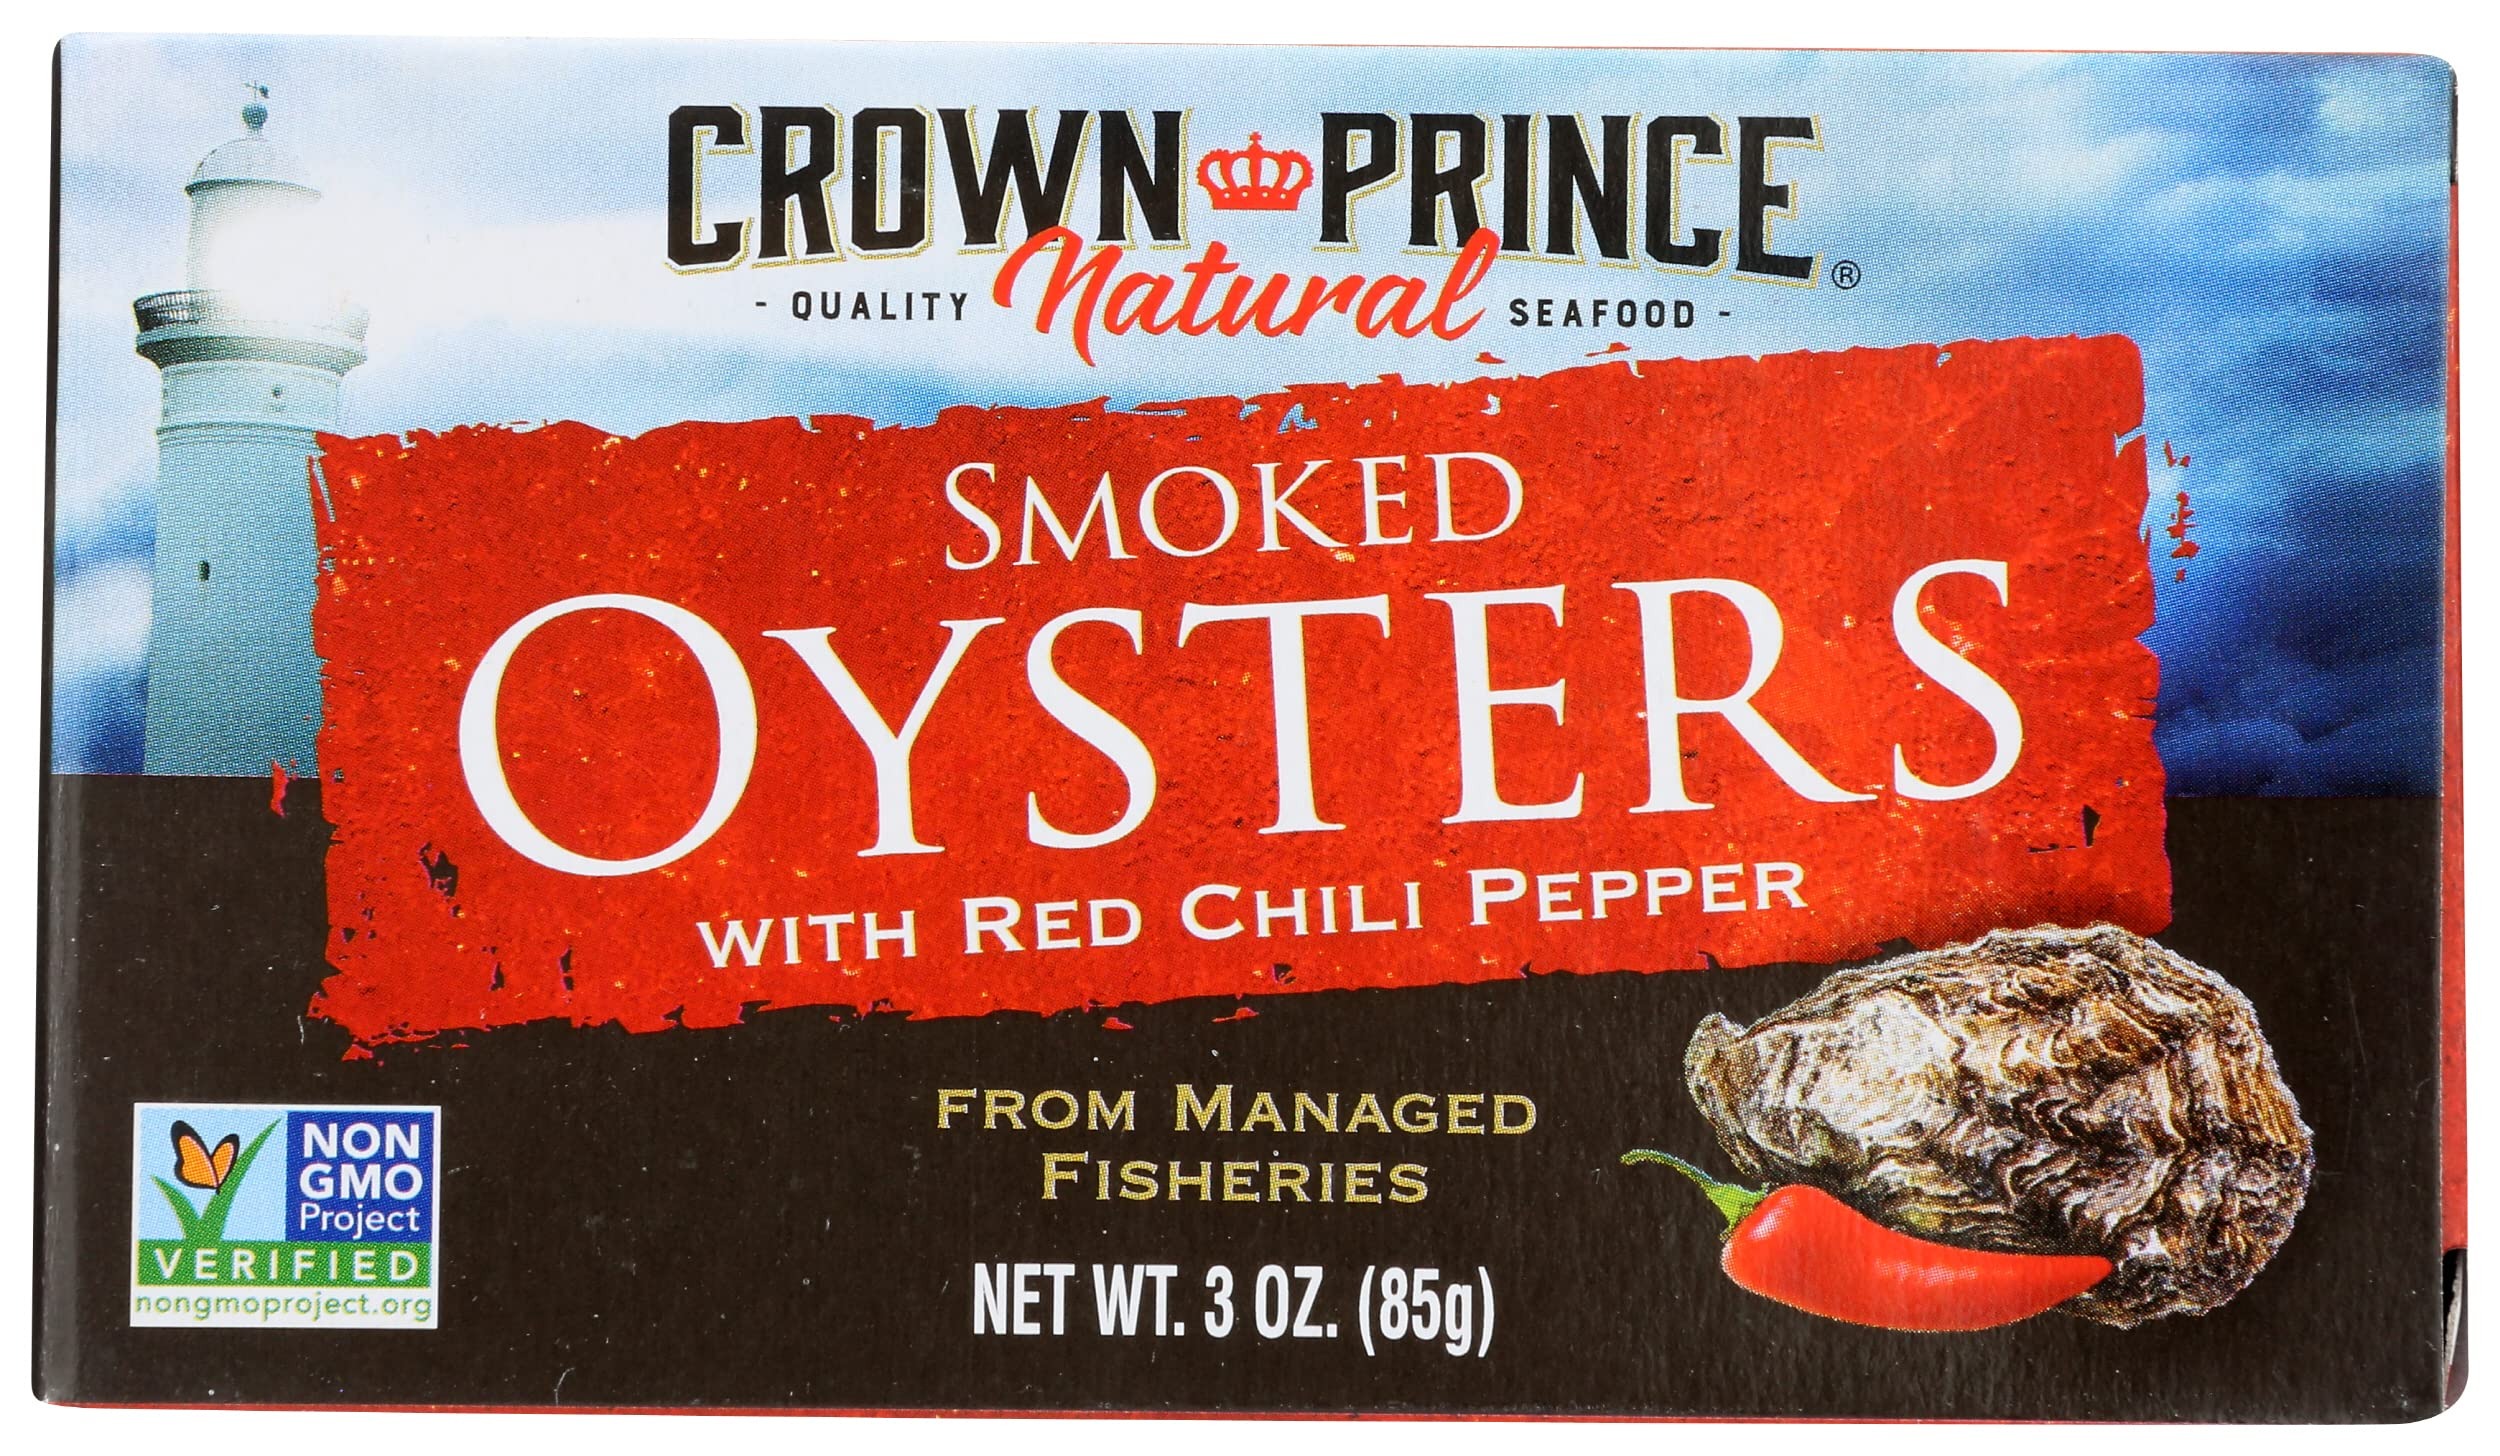
Item Name: Crown Prince Natural Smoked Oysters With Red Chili Pepper, Non-GMO, 3 Ounces (Pack Of 1)
Bullet Point 1: Naturally Wood Smoked, Hand Packed In Cottonseed Oil With Red Chili Pepper.
Bullet Point 2: Excellent Source Of Protein And Iron.
Bullet Point 3: From Managed Fisheries, Product Of China.
Bullet Point 4: The Occasional Green Appearance In Oysters Is Natural And Not Considered Harmful. Refrigerate After Opening.
Value: 3.0
Unit: Ounce

Price: 3.99